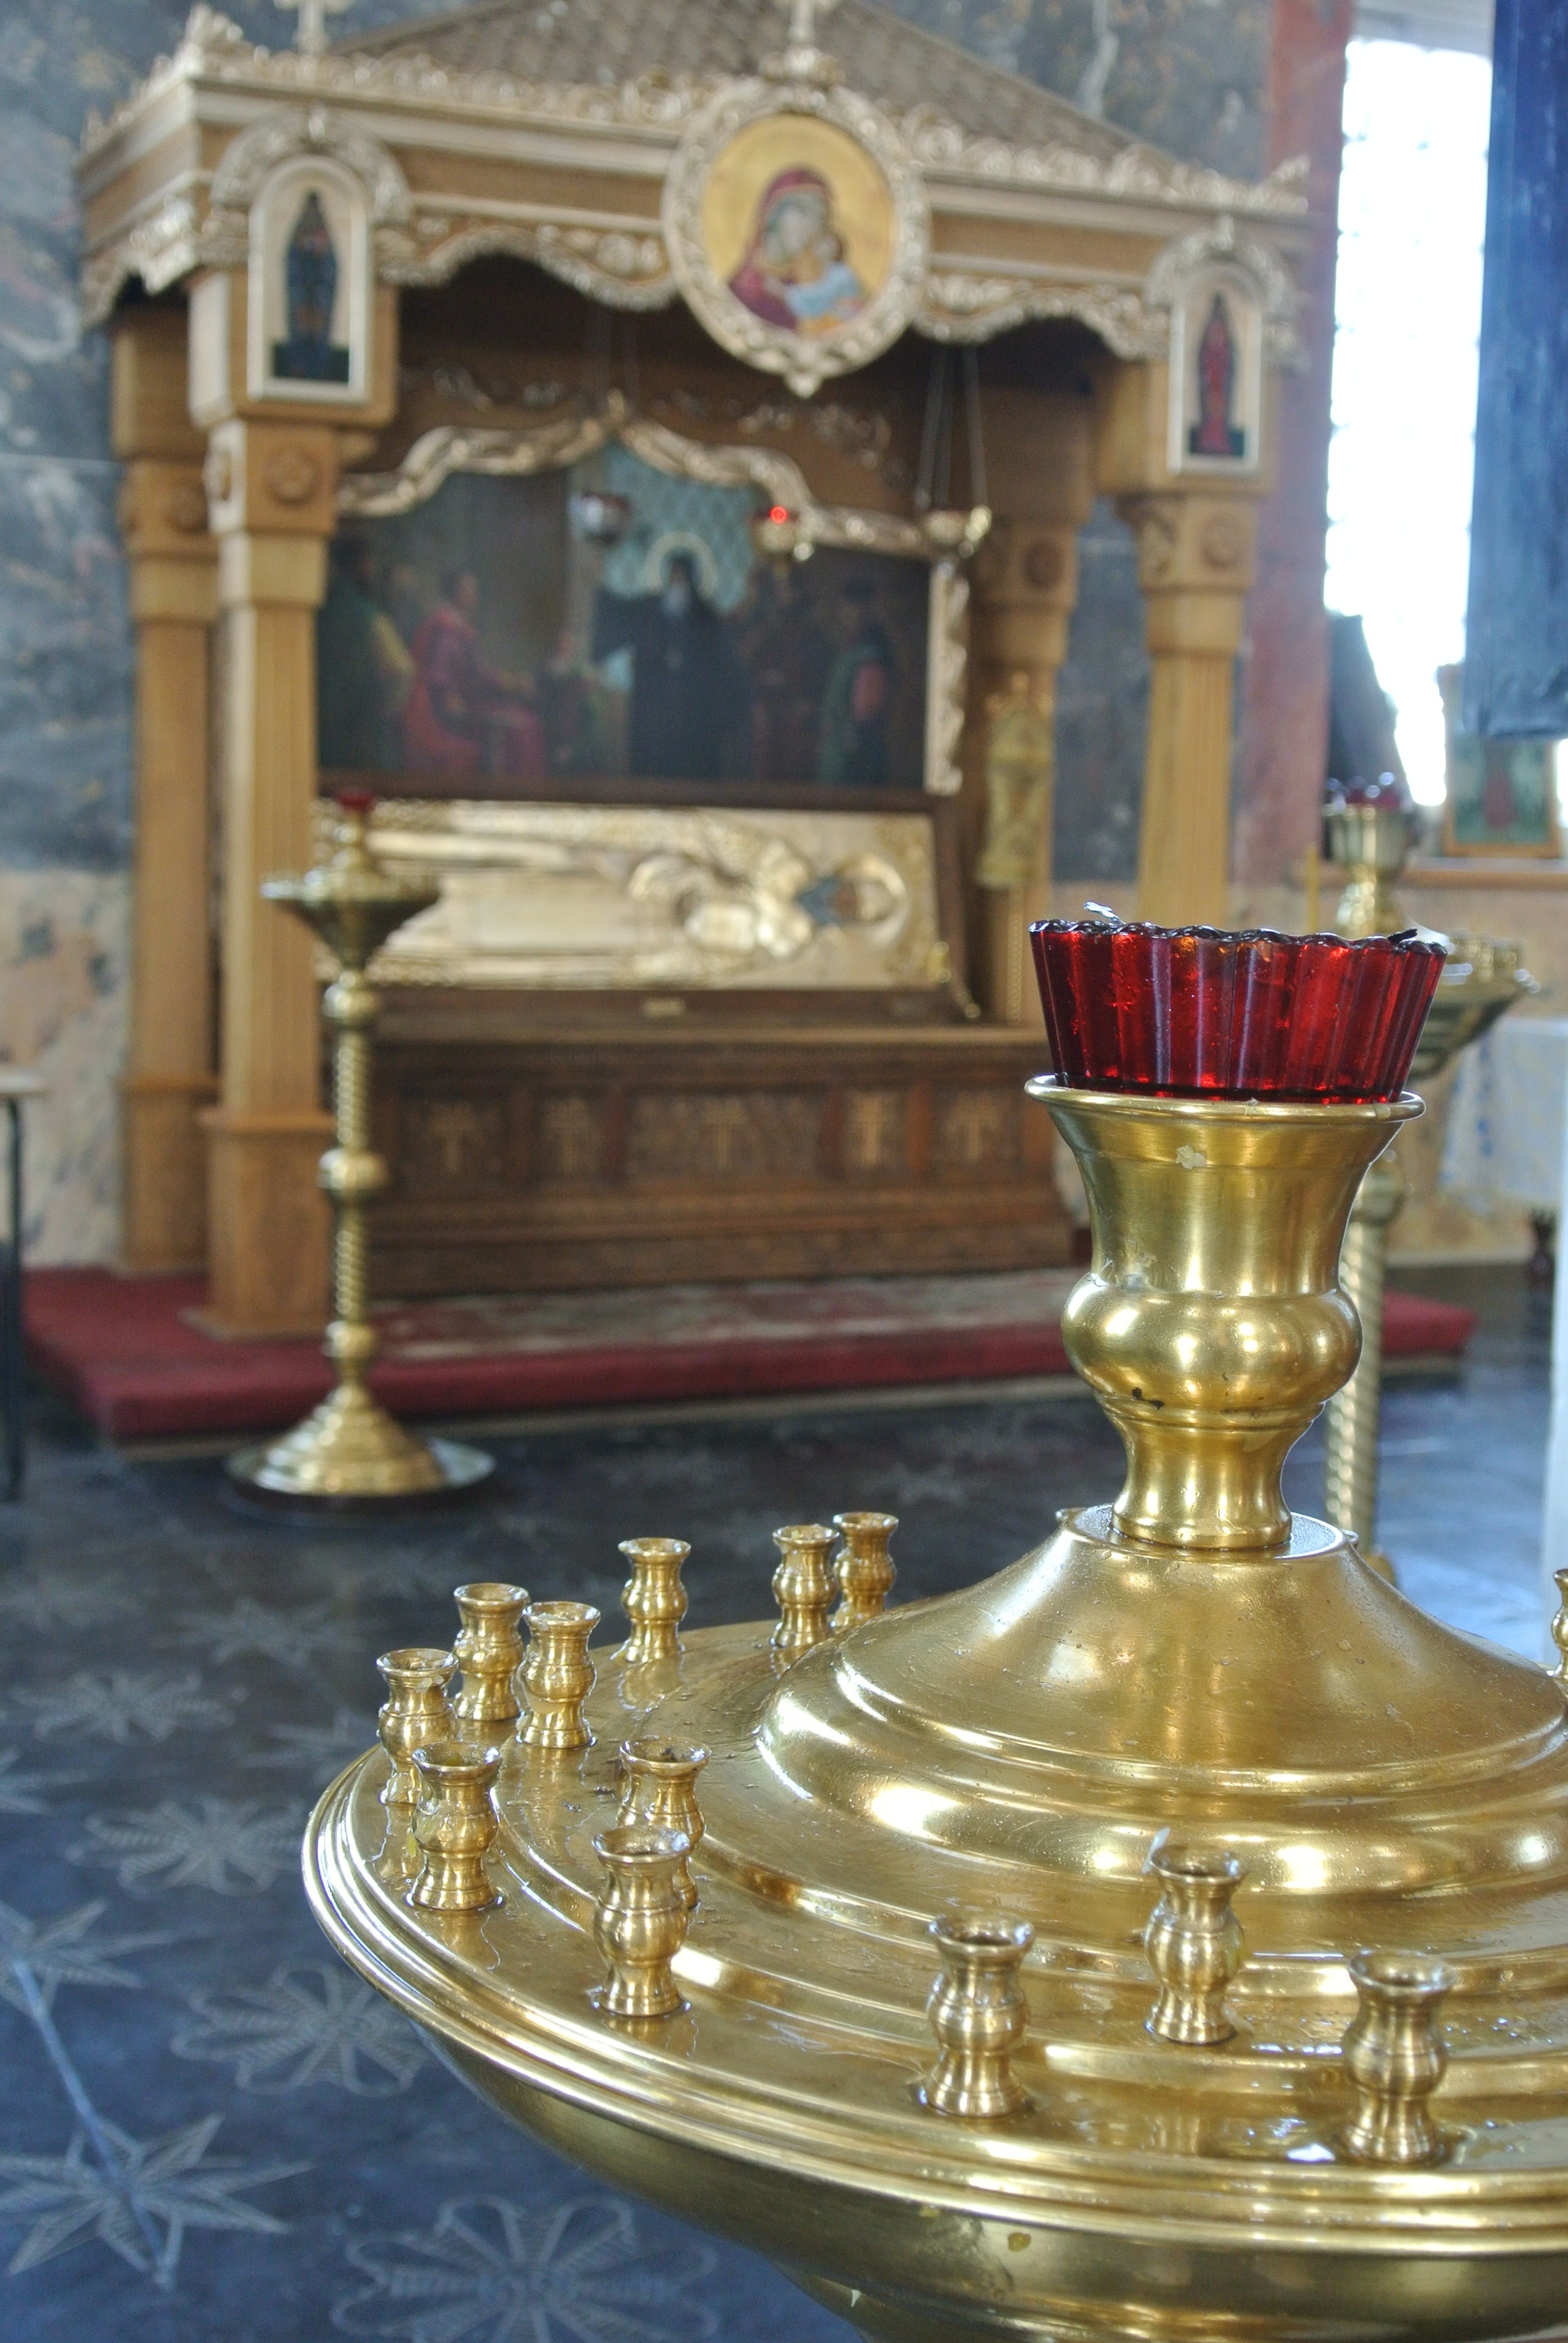
furniture, power, temple, orthodox, ancient history